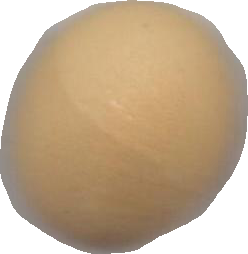
Variety: Dega